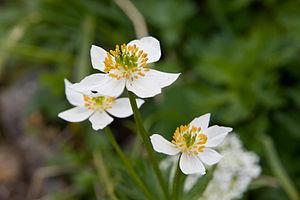
Anémone à feuilles de narcisse Hornjoserbsce: Nartušowy podlěsk Italiano: Anemone narcissiflora 日本語: ハクサンイチゲ